Ixcateopan de Cuauhtémoc

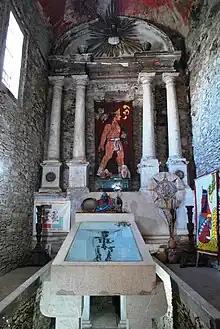
Shrine to Cuauhtémoc in the museum

The Museum of Santa María de la Asunción, located just south of the main plaza in the center of town, was the parish church for the community from the 16th century until the mid-20th, when it was declared a national monument. Since the discovery of the alleged Cuauhtémoc's tomb under the main altar, this building and its grounds have been converted from a religious sanctuary to a civil one. Most, but not all, of its Christian iconography has been taken out. Where the main altar used to be is now a shrine to the last Aztec emperor, with his false remains on public display. A small museum occupies the former church’s annex. Jairo Rodríguez, son of the doctor who made the documents about Cuauhtemoc's burial public knowledge, is the official chronicler of Ixcateopan and the guardian of the museum.